Describe the emotion expressed in this image:  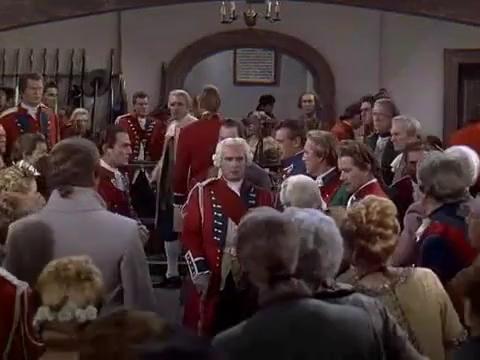
This person displays Fear, valence and arousal with low intensity.